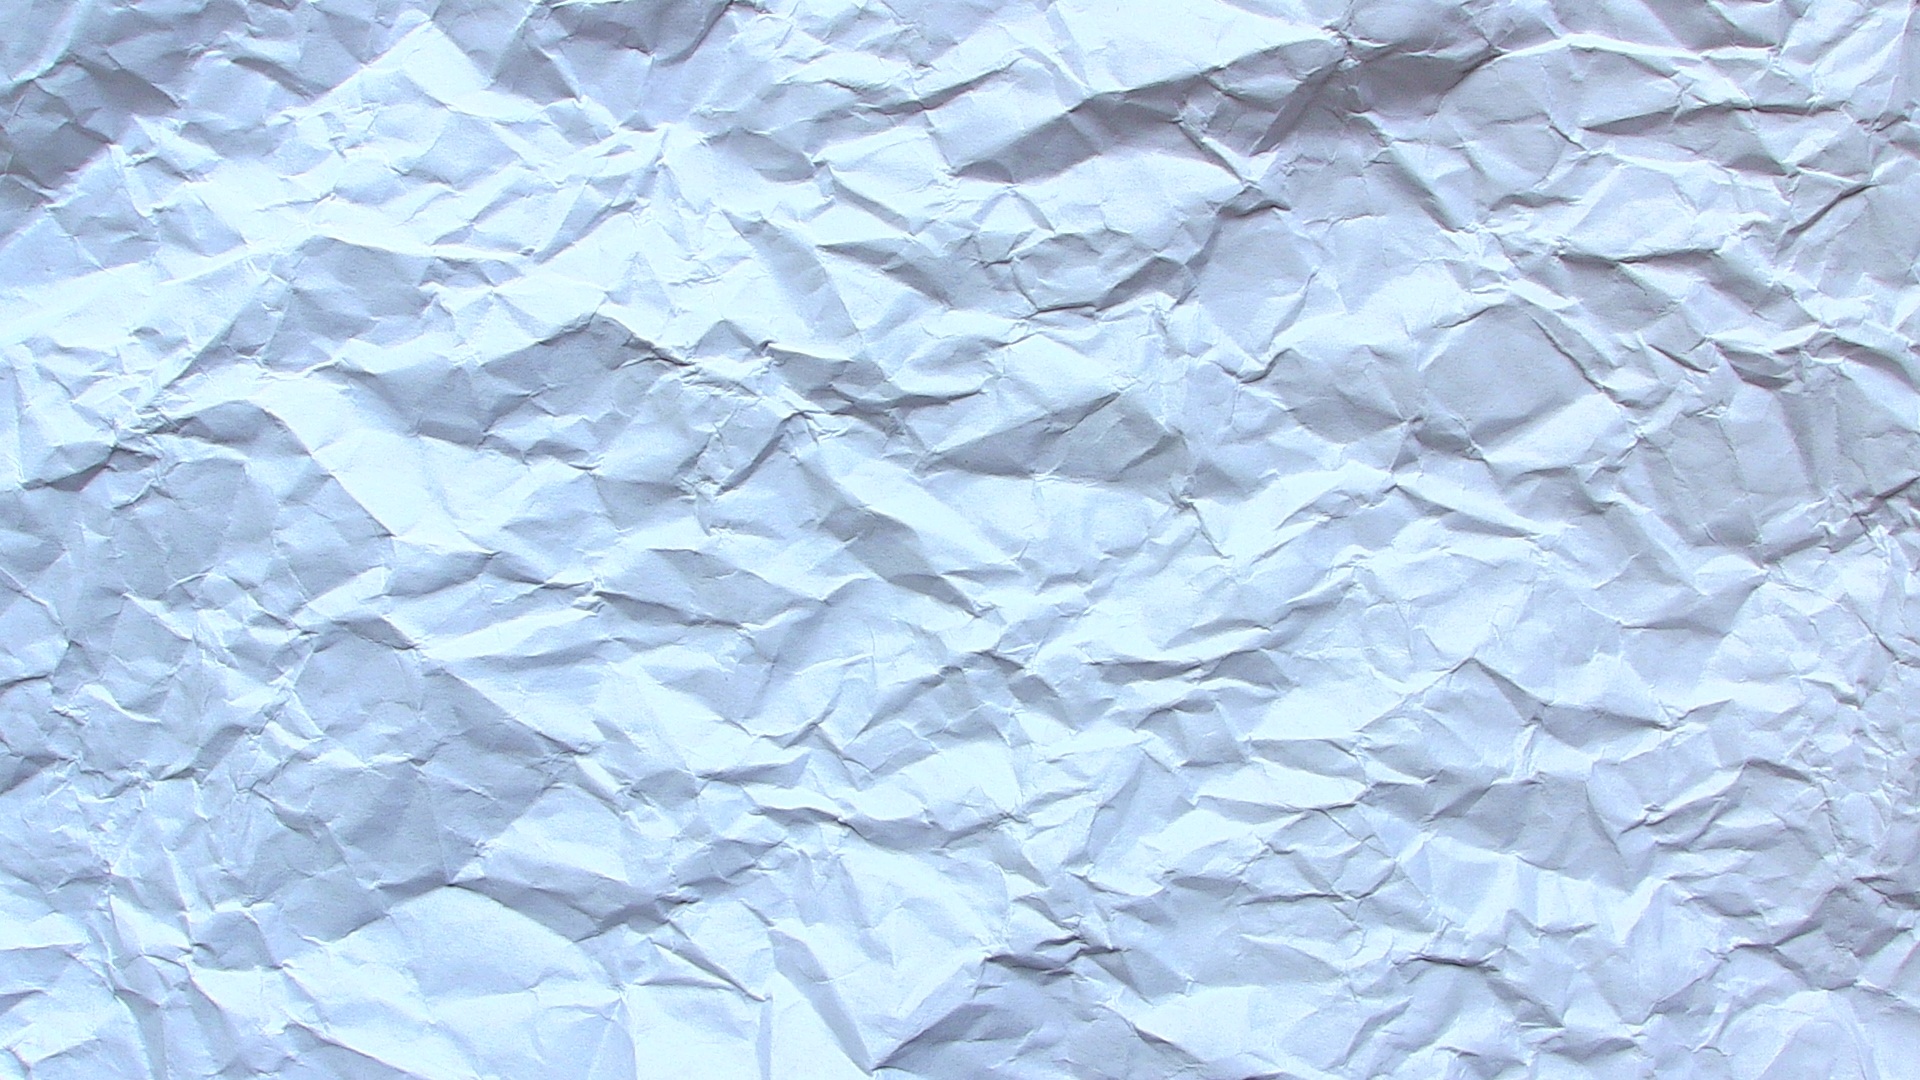
texture, petal, ice, rough, blue, paper, material, textile, art, background, waste, damaged, wrinkled, plastic wrap